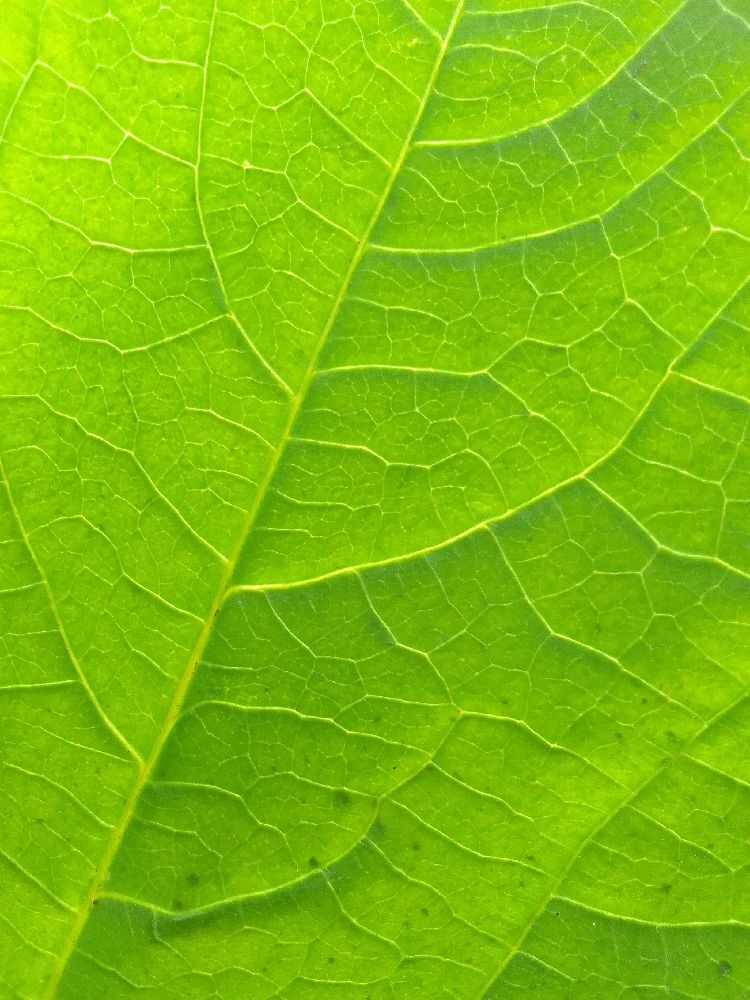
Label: healthy